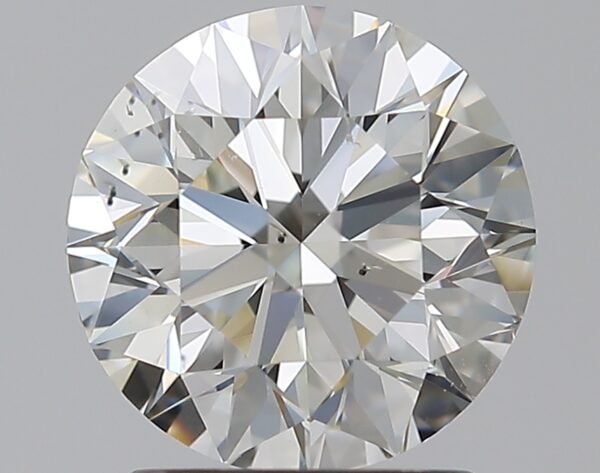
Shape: round
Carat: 1.7
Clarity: VS2
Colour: I
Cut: EX
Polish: EX
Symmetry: EX
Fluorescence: N
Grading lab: GIA
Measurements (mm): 7.54 x 7.59 x 4.78